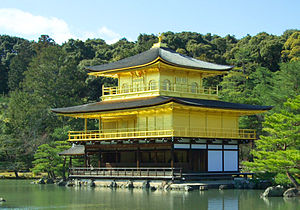
Nanjing-massakren / Litteratur
Nanjing-massakren, var en japansk krigsforbrydelse i Kina under den anden kinesisk-japanske krig. Det antages, at i Kina blev op til 300.000 civilister og krigsfanger myrdet, i flere tilfælde på meget brutale måder: henrettede i fuld offentlighed og med den internationale presse til stede. De blev skudt, halshugget, brændt, kogt, bundet sammen med pigtråd og kørt over af tanks, nedskudt med maskingevær eller kastet i floden. Mellem 20.000 og 80.000 kvinder og småpiger blev voldtaget af japanske besættelsesstyrker i det, som er blevet kaldt verdenshistoriens største massevoldtægt.